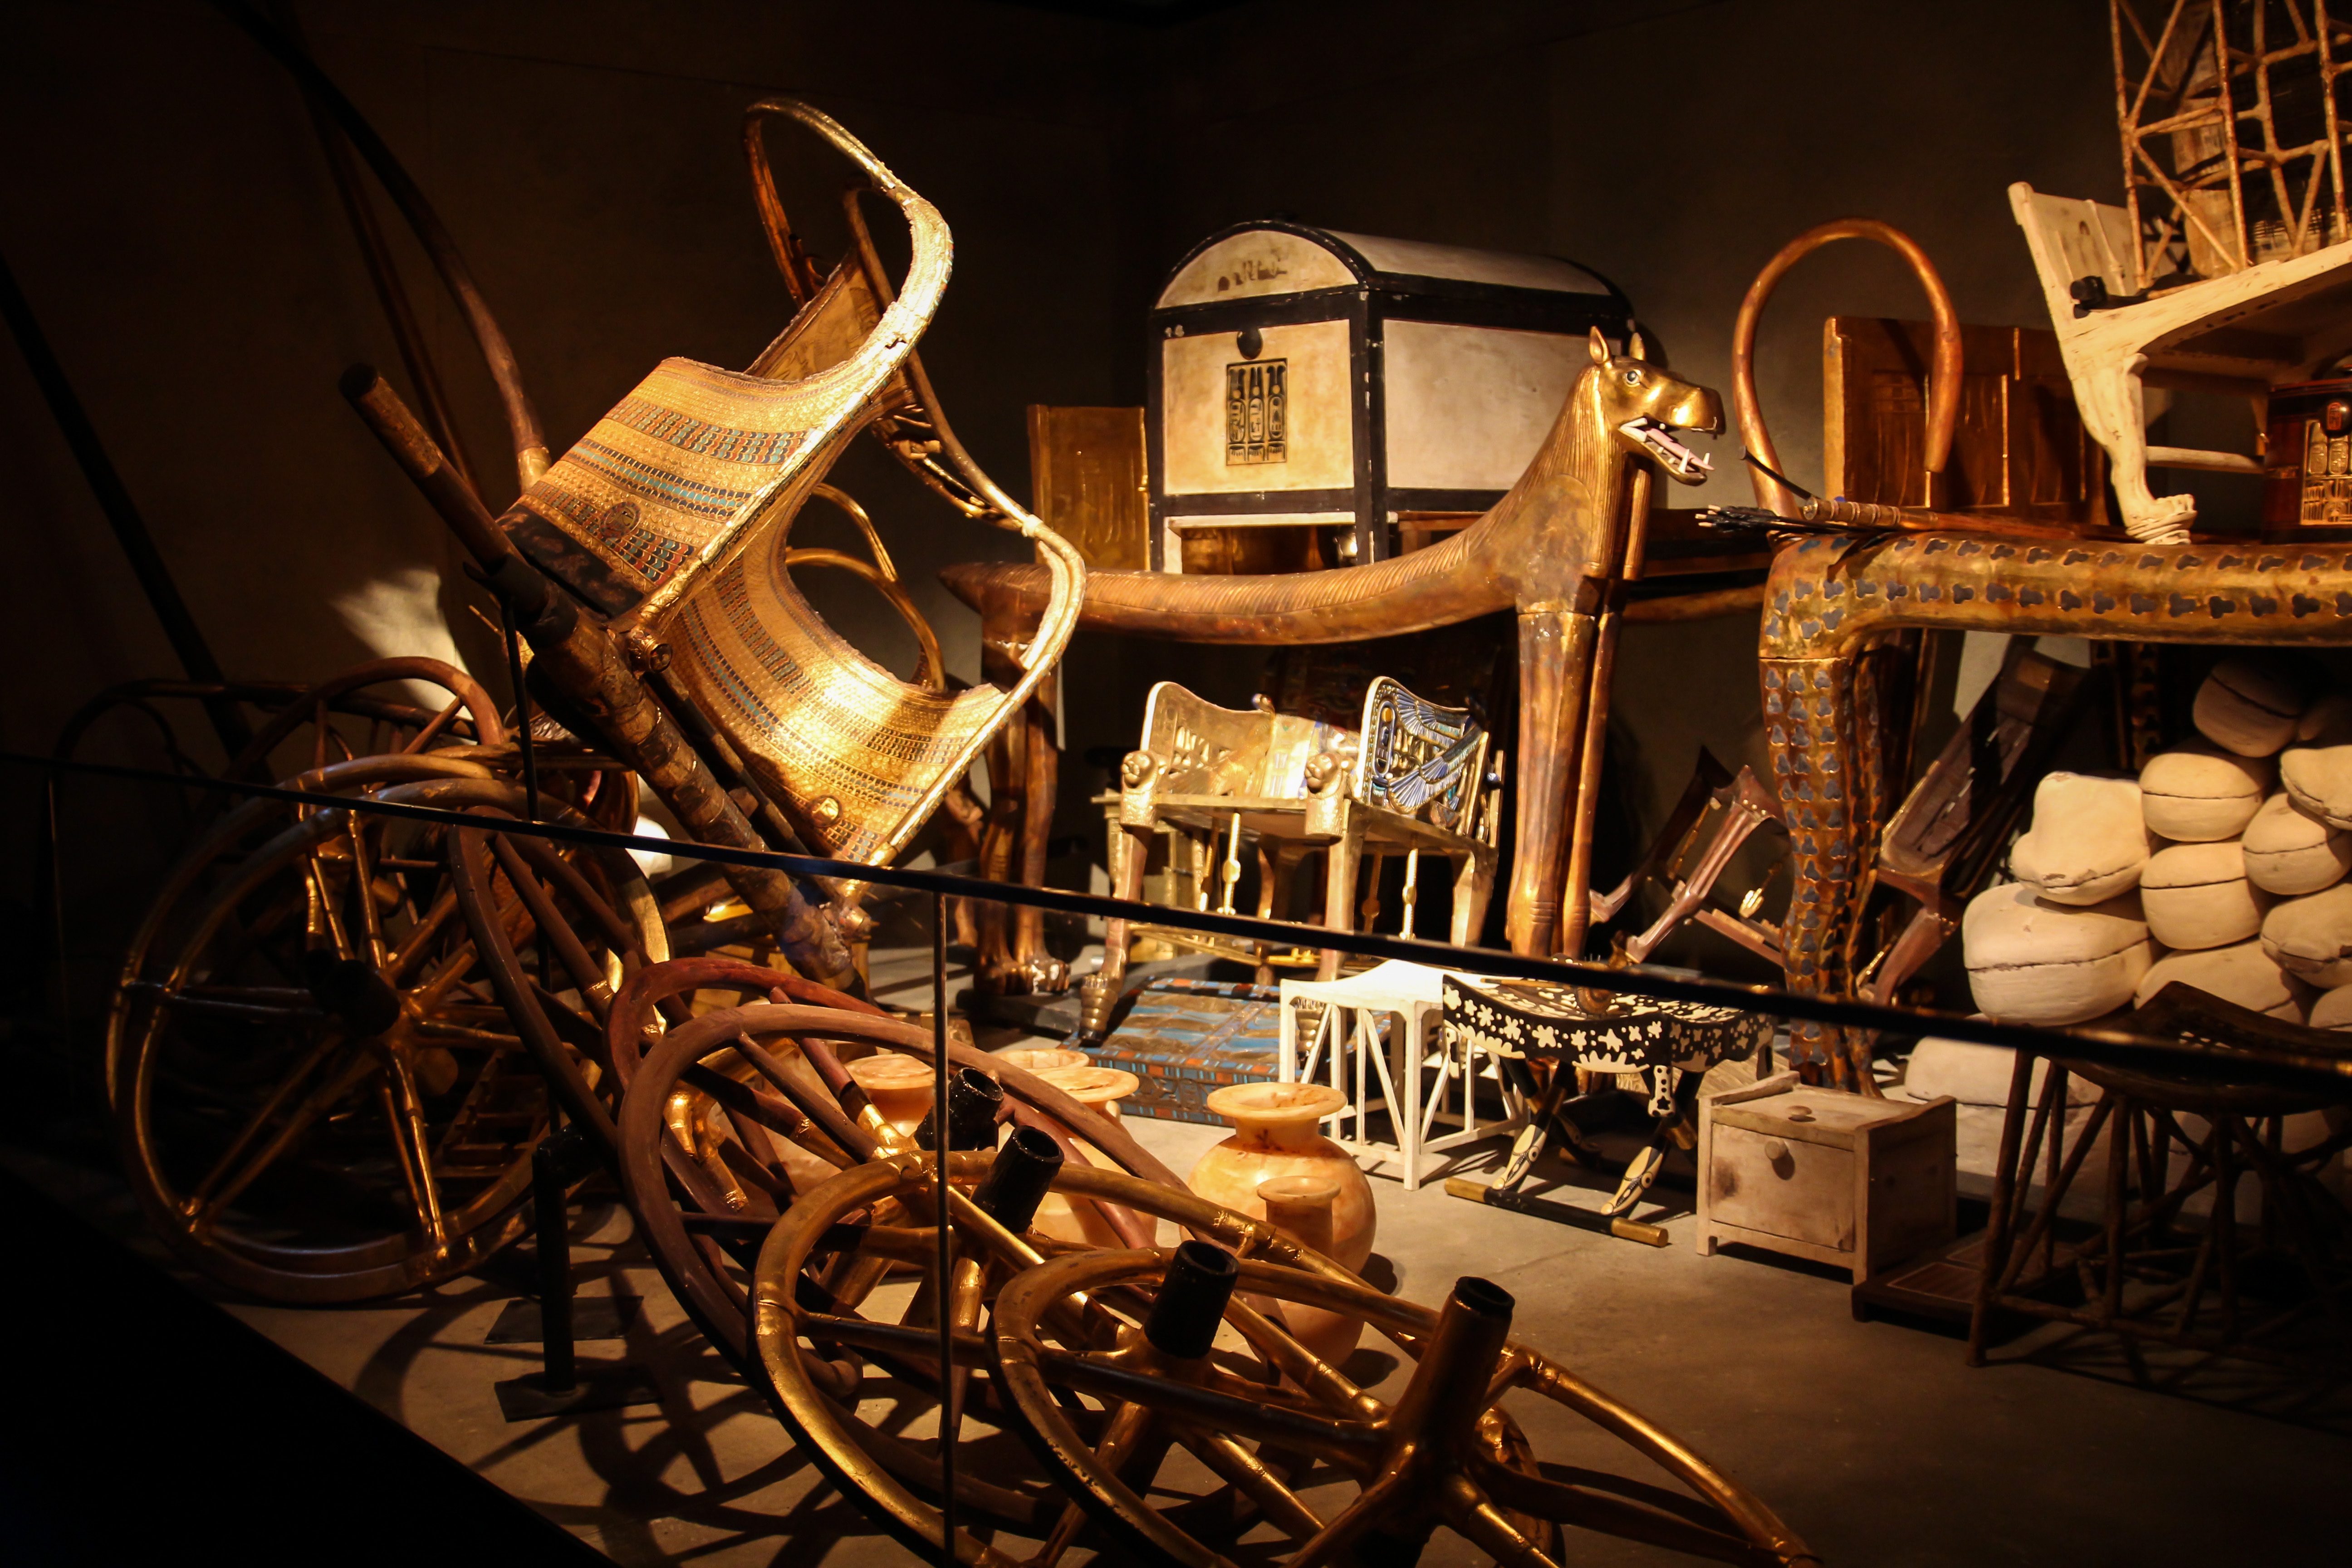
night, vehicle, museum, lighting, egypt, treasure, pharaonic, burial chamber, tutankhamun